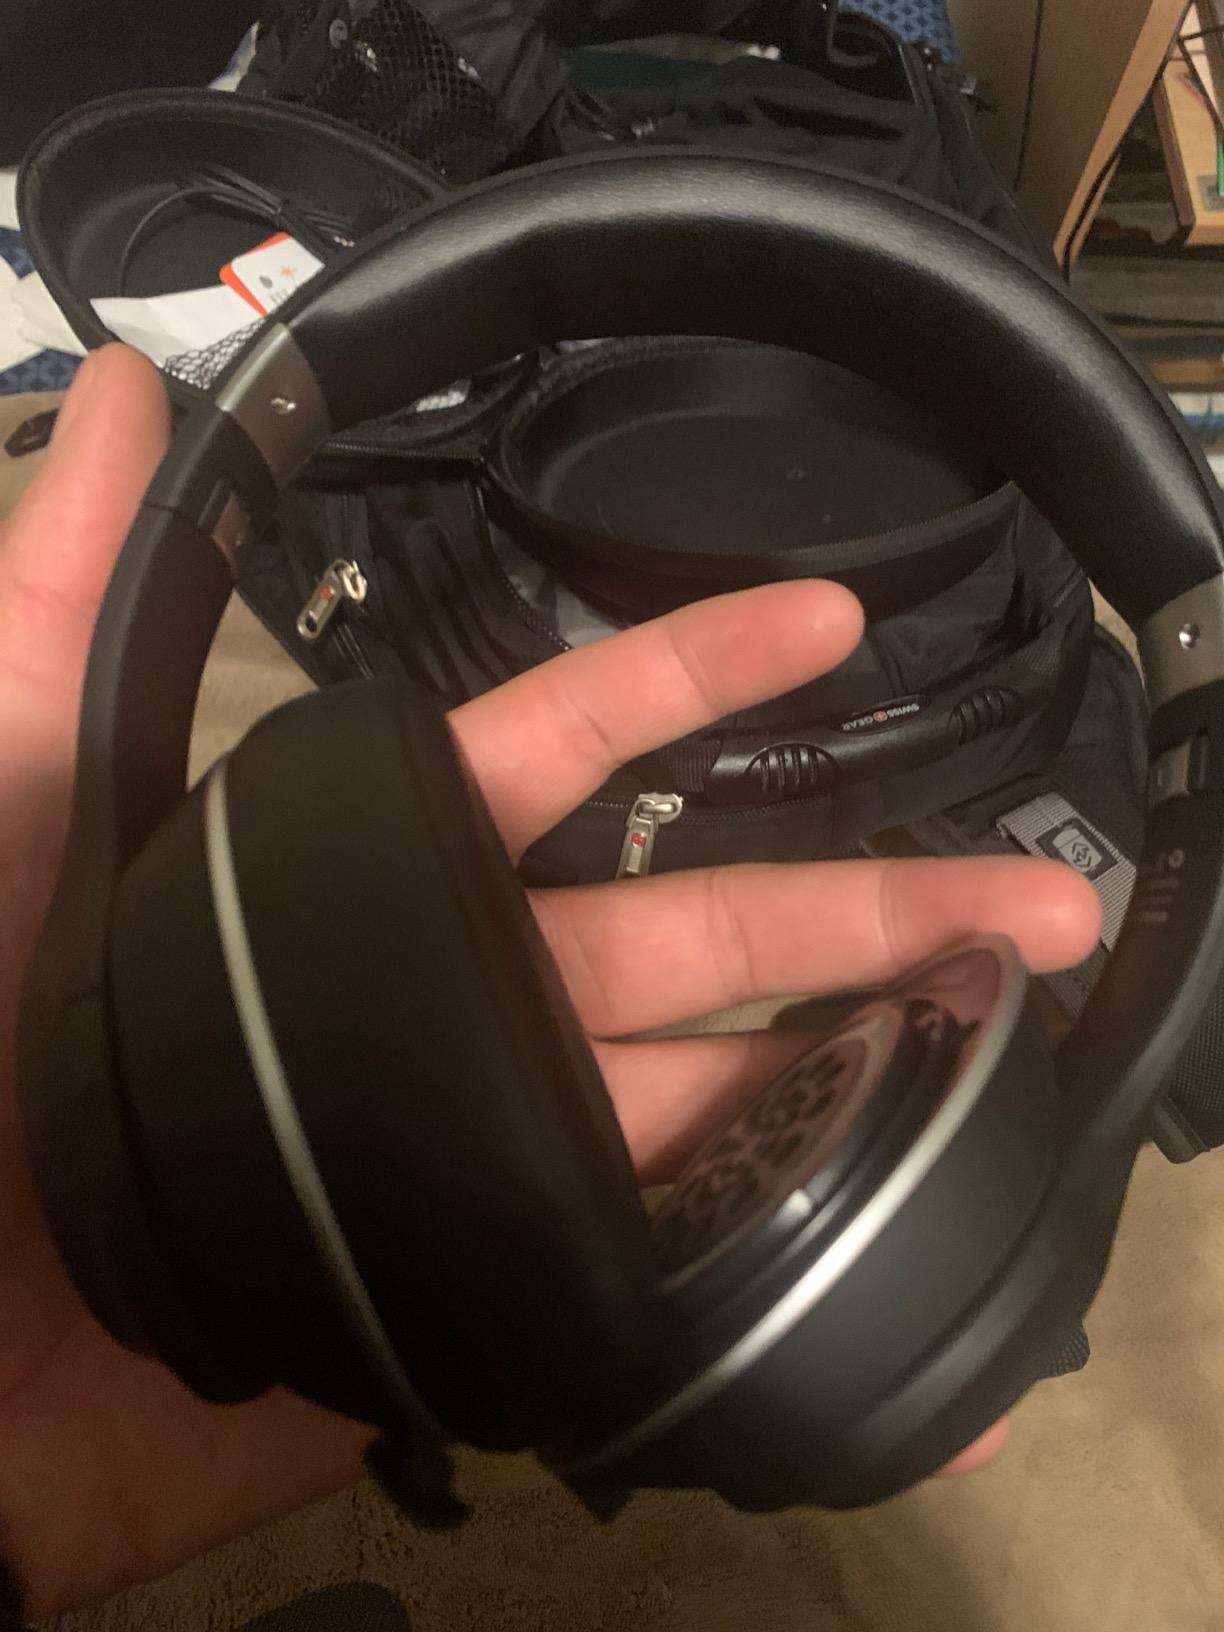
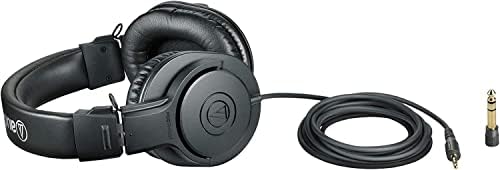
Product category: headphones
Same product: no